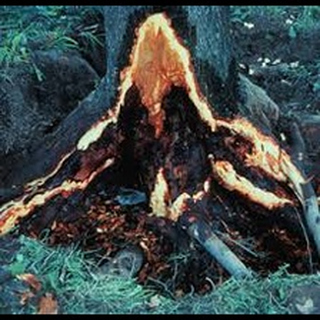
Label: wheat_common_root_rot